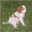
Label: dog